Dassault Mirage III

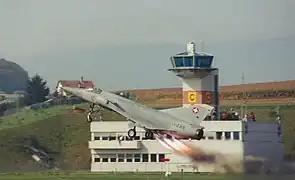
Swiss Air Force Mirage IIIS JATO (jet-assisted take-off)

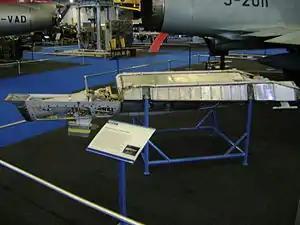
SEPR at the Flieger-Flab-Museum

In 1961, Switzerland purchased a single Mirage IIIC from France for use as a development aircraft to support the nation's intentions to domestically produce 100 Mirage III fighters for the Swiss Air Force. Accordingly, Mirages were manufactured in Switzerland by F+W Emmen (today RUAG, the federal government aircraft factory in Emmen) under the Mirage IIIS designation. The Mirage IIIS was intended to perform the attack, interception, and reconnaissance missions in a single model. However, the venture suffered considerable cost overruns, mainly due to Swiss-mandated customisations and features, this was compounded by a lack of financial oversight, controversy over the manufacturing cost ultimately cumulated in the so-called "Mirage affair" and the resignation of several officials. It became clear that a single model was not capable of the performance desires; thus only 36 Mirage IIIS interceptors and 18 Mirage IIIRS reconnaissance aircraft were eventually produced by F+W Emmen.